Gone with the Wind (film)

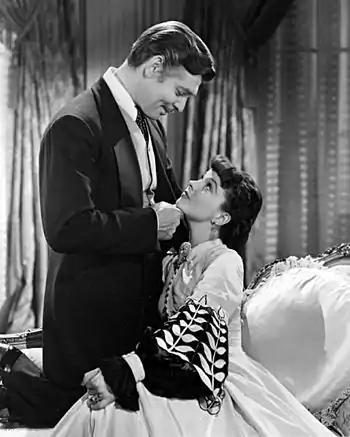
Publicity photo of Clark Gable and Vivien Leigh as Rhett and Scarlett

The casting of the two lead roles became a complex, two-year endeavor. For the role of Rhett Butler, Selznick from the start wanted Clark Gable, but Gable was under contract to MGM, which never loaned him to other studios. Gary Cooper was considered, but Samuel Goldwyn—to whom Cooper was under contract—refused to loan him out. Warner offered a package of Bette Davis, Errol Flynn, and Olivia de Havilland for lead roles in return for the distribution rights. By this time, Selznick was determined to get Gable, and in August 1938 he eventually struck a deal with his father-in-law, MGM chief Louis B. Mayer: MGM would provide Gable, $1,250,000 for half of the production budget and distribute the film; in return, Selznick would have to pay Gable's weekly salary and half the film's profits would go to MGM.